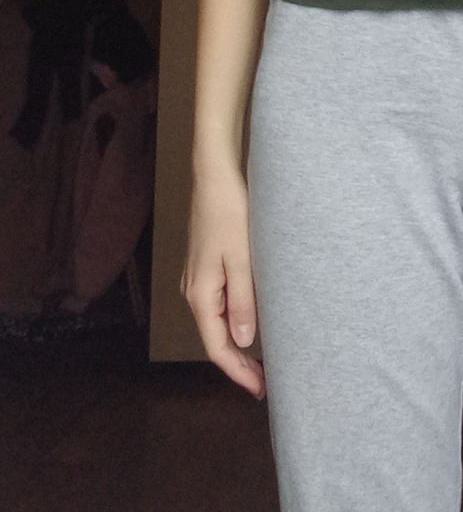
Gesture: no_gesture